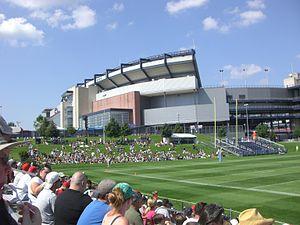
Les Patriots de la Nouvelle-Angleterre, souvent appelés les « Pats », sont une équipe professionnelle de football américain basée dans la région de Boston, jouant à domicile dans la ville de Foxborough, dans le Massachusetts, au Gillette Stadium. L'équipe fait partie de la division Est de l'American Football Conference de la National Football League.